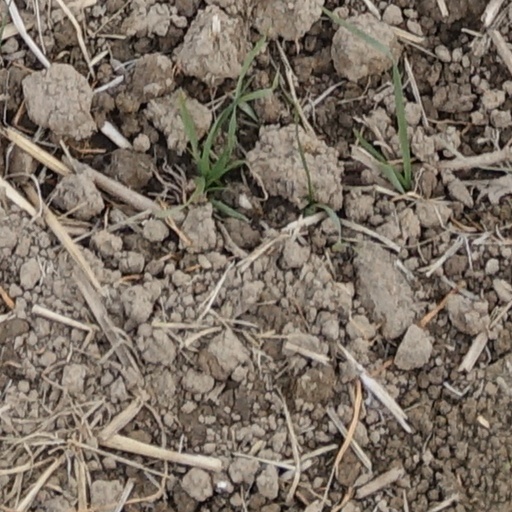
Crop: wheat